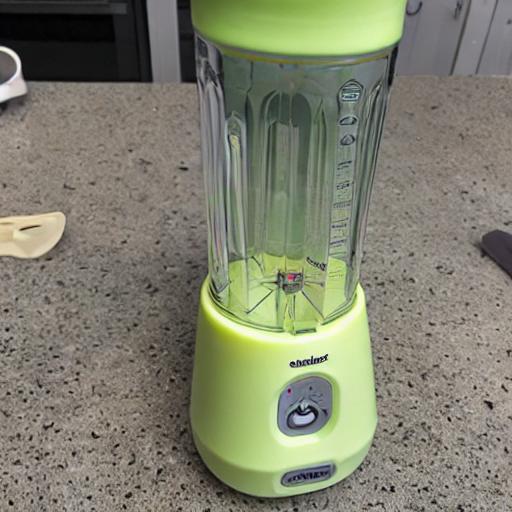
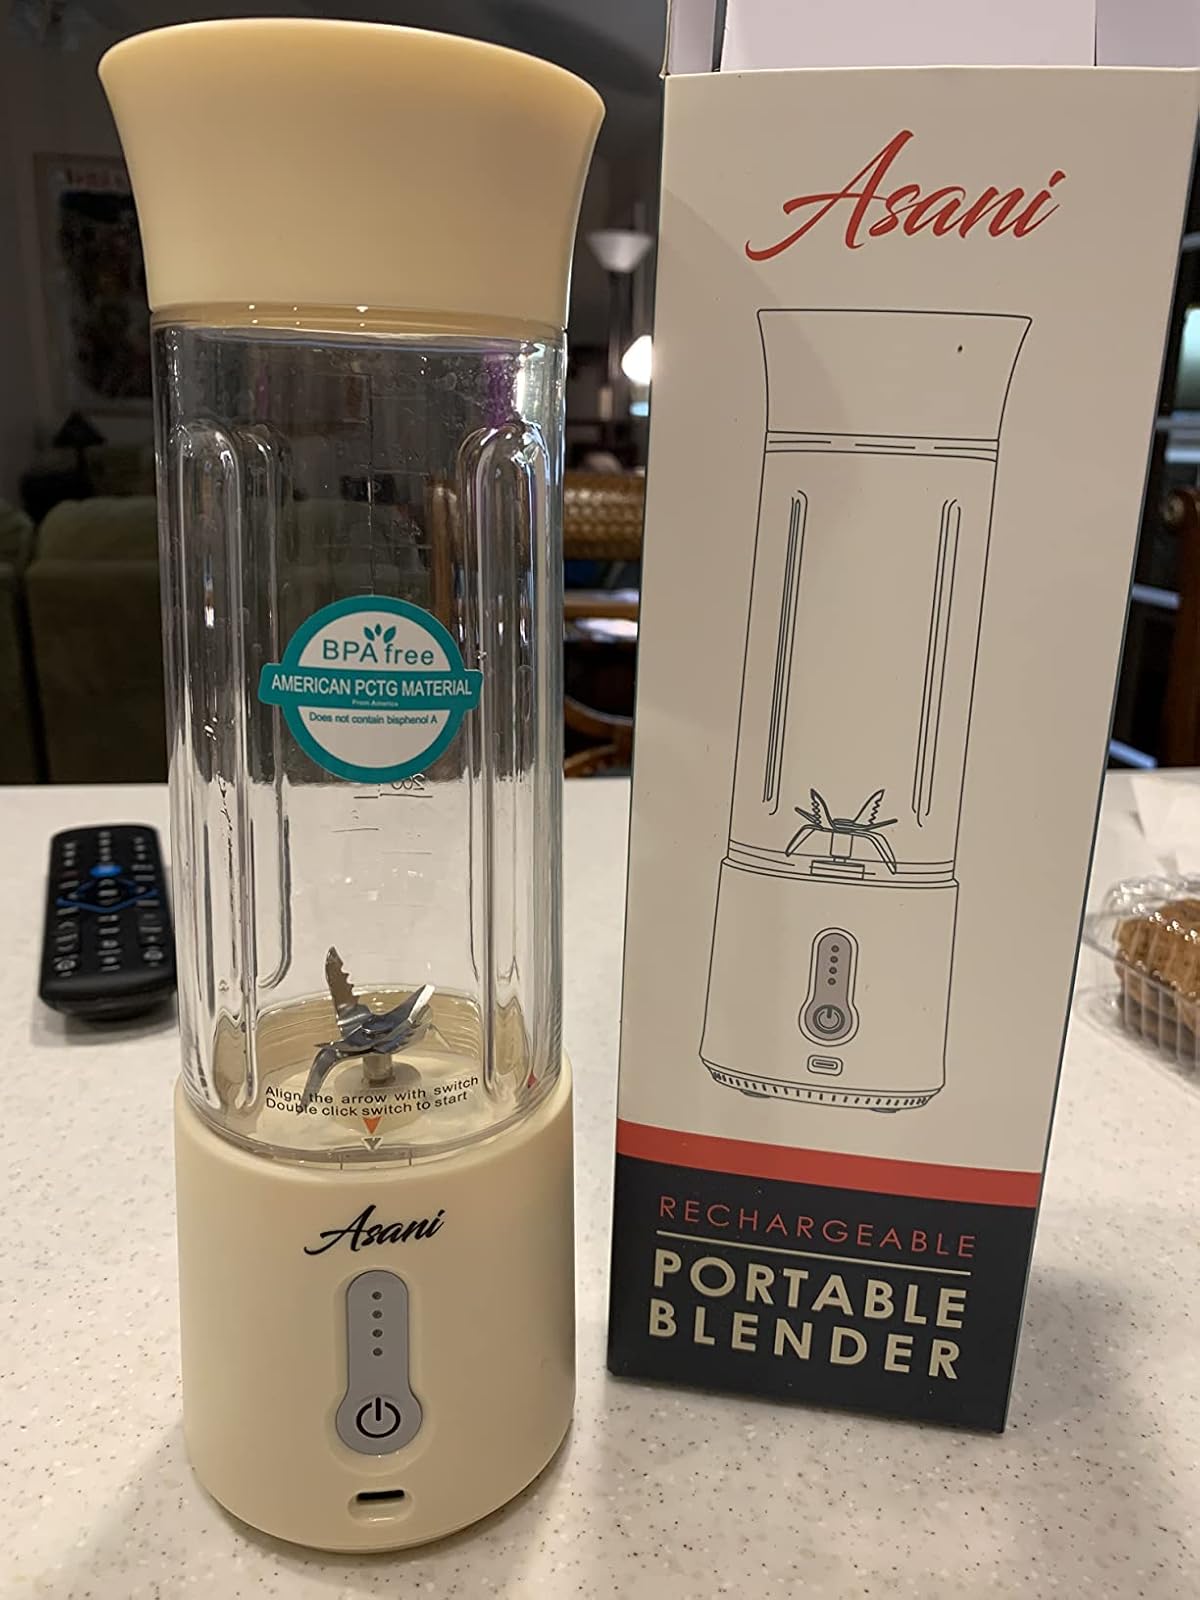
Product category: items_blender
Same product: no